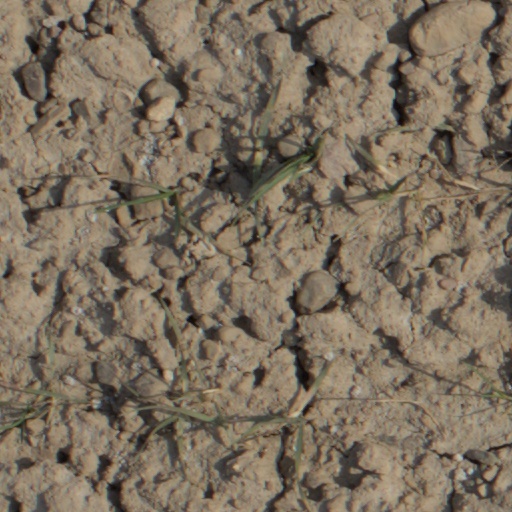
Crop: wheat